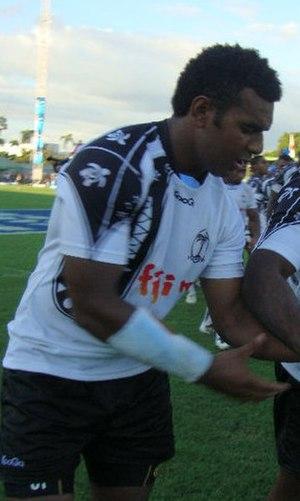
Timoci Nagusa (Fiji vs Japan, Pacific Nations Cup 2010).
Le championnat de France de rugby à XV 2013-2014 ou Top 14 2013-2014 est la cent-quinzième édition du championnat de France de rugby à XV. Elle oppose les quatorze meilleures équipes de rugby à XV françaises. Le championnat débute le 16 août 2013 pour s'achever par une finale le 31 mai 2014 au Stade de France.
Le championnat de France de rugby à XV 2012-2013 ou Top 14 2012-2013 est la cent quatorzième édition du championnat de France de rugby à XV. Elle oppose les quatorze meilleures équipes françaises de rugby à XV. Le championnat débute le 17 août 2012 pour s'achever par une finale disputée le 1ᵉʳ juin 2013 au Stade de France, à Saint-Denis. La Ligue nationale de rugby crée un nouveau logo pour cette nouvelle saison à la suite de sa politique de refonte marketing des deux compétitions professionnelles française.
Cette page présente la saison 2012-2013 du Montpellier Hérault rugby en Top 14 et en H-Cup.